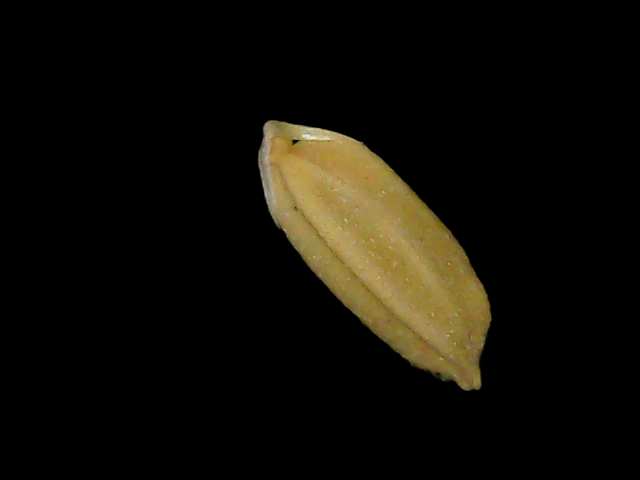
Rice variety: Bd76